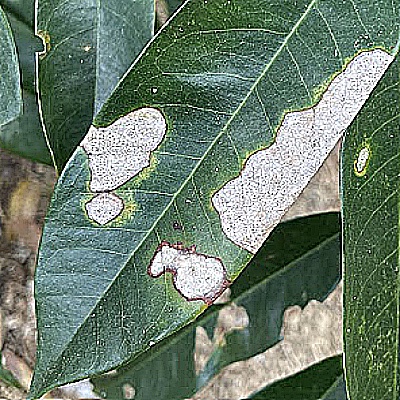
Label: Leaf_Blight